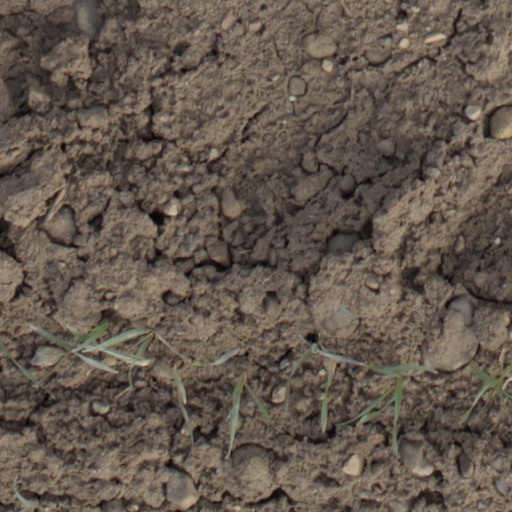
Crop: wheat